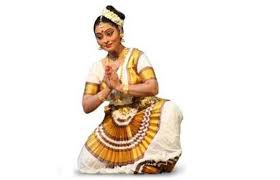
Dance form: mohiniyattam